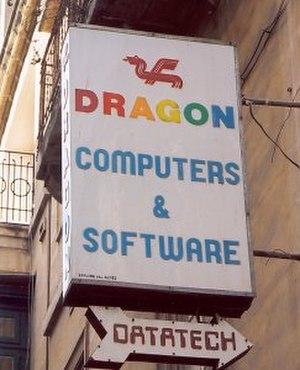
Les Dragon 32 et Dragon 64 sont des ordinateurs personnels construits dans les années 1980. Ces ordinateurs étaient très similaires au TRS-80 Color Computer, ils étaient produits pour le marché européen par Dragon Data, Ltd., à Port Talbot au Pays de Galles, et pour le marché américain par Tano de La Nouvelle-Orléans en Louisiane. Les numéros de modèle constituent la principale différence entre les deux machines, 32 Ko de RAM pour le Dragon 32 et 64 Ko de RAM pour le Dragon 64.